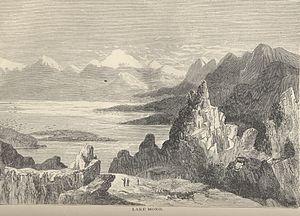
Les cratères de Mono-Inyo sont une chaîne volcanique qui s'étend sur quarante kilomètres du nord au sud, depuis Mono Lake jusqu'à Mammoth Mountain, au sein du comté de Mono, dans l'Est de l'État américain de Californie. Le champ volcanique de Mono Lake forme l'extrémité septentrionale de la chaîne et consiste en deux îles volcaniques dans le lac et un cône sur sa rive nord-ouest. La majeure partie des cratères de Mono, qui constituent l'essentiel de la partie septentrionale de la chaîne, sont des volcans phréato-magmatiques qui ont, depuis leur formation, été surmontés par des dômes de rhyolite et des coulées de lave. Les cratères d'Inyo constituent l'essentiel de la partie méridionale et sont très semblables aux précédents. L'extrémité méridionale de la chaîne, appelée Red Cones, est formée de cratères d'où sortent des fumeroles et de cônes de cendres, autour de Mammoth Mountain.